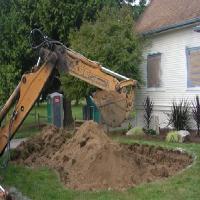
Weather: cloudy or overcast